Randy Roach

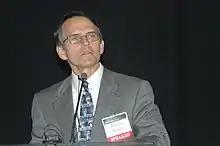
Roach in 2007

Randall Edmund Roach is an American politician. He served as a Democratic member for the 36th district of the Louisiana House of Representatives. He was also the mayor of Lake Charles, Louisiana from 2000 to 2017.